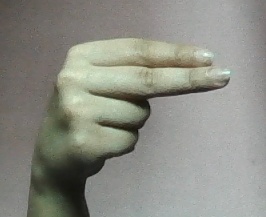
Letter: ain